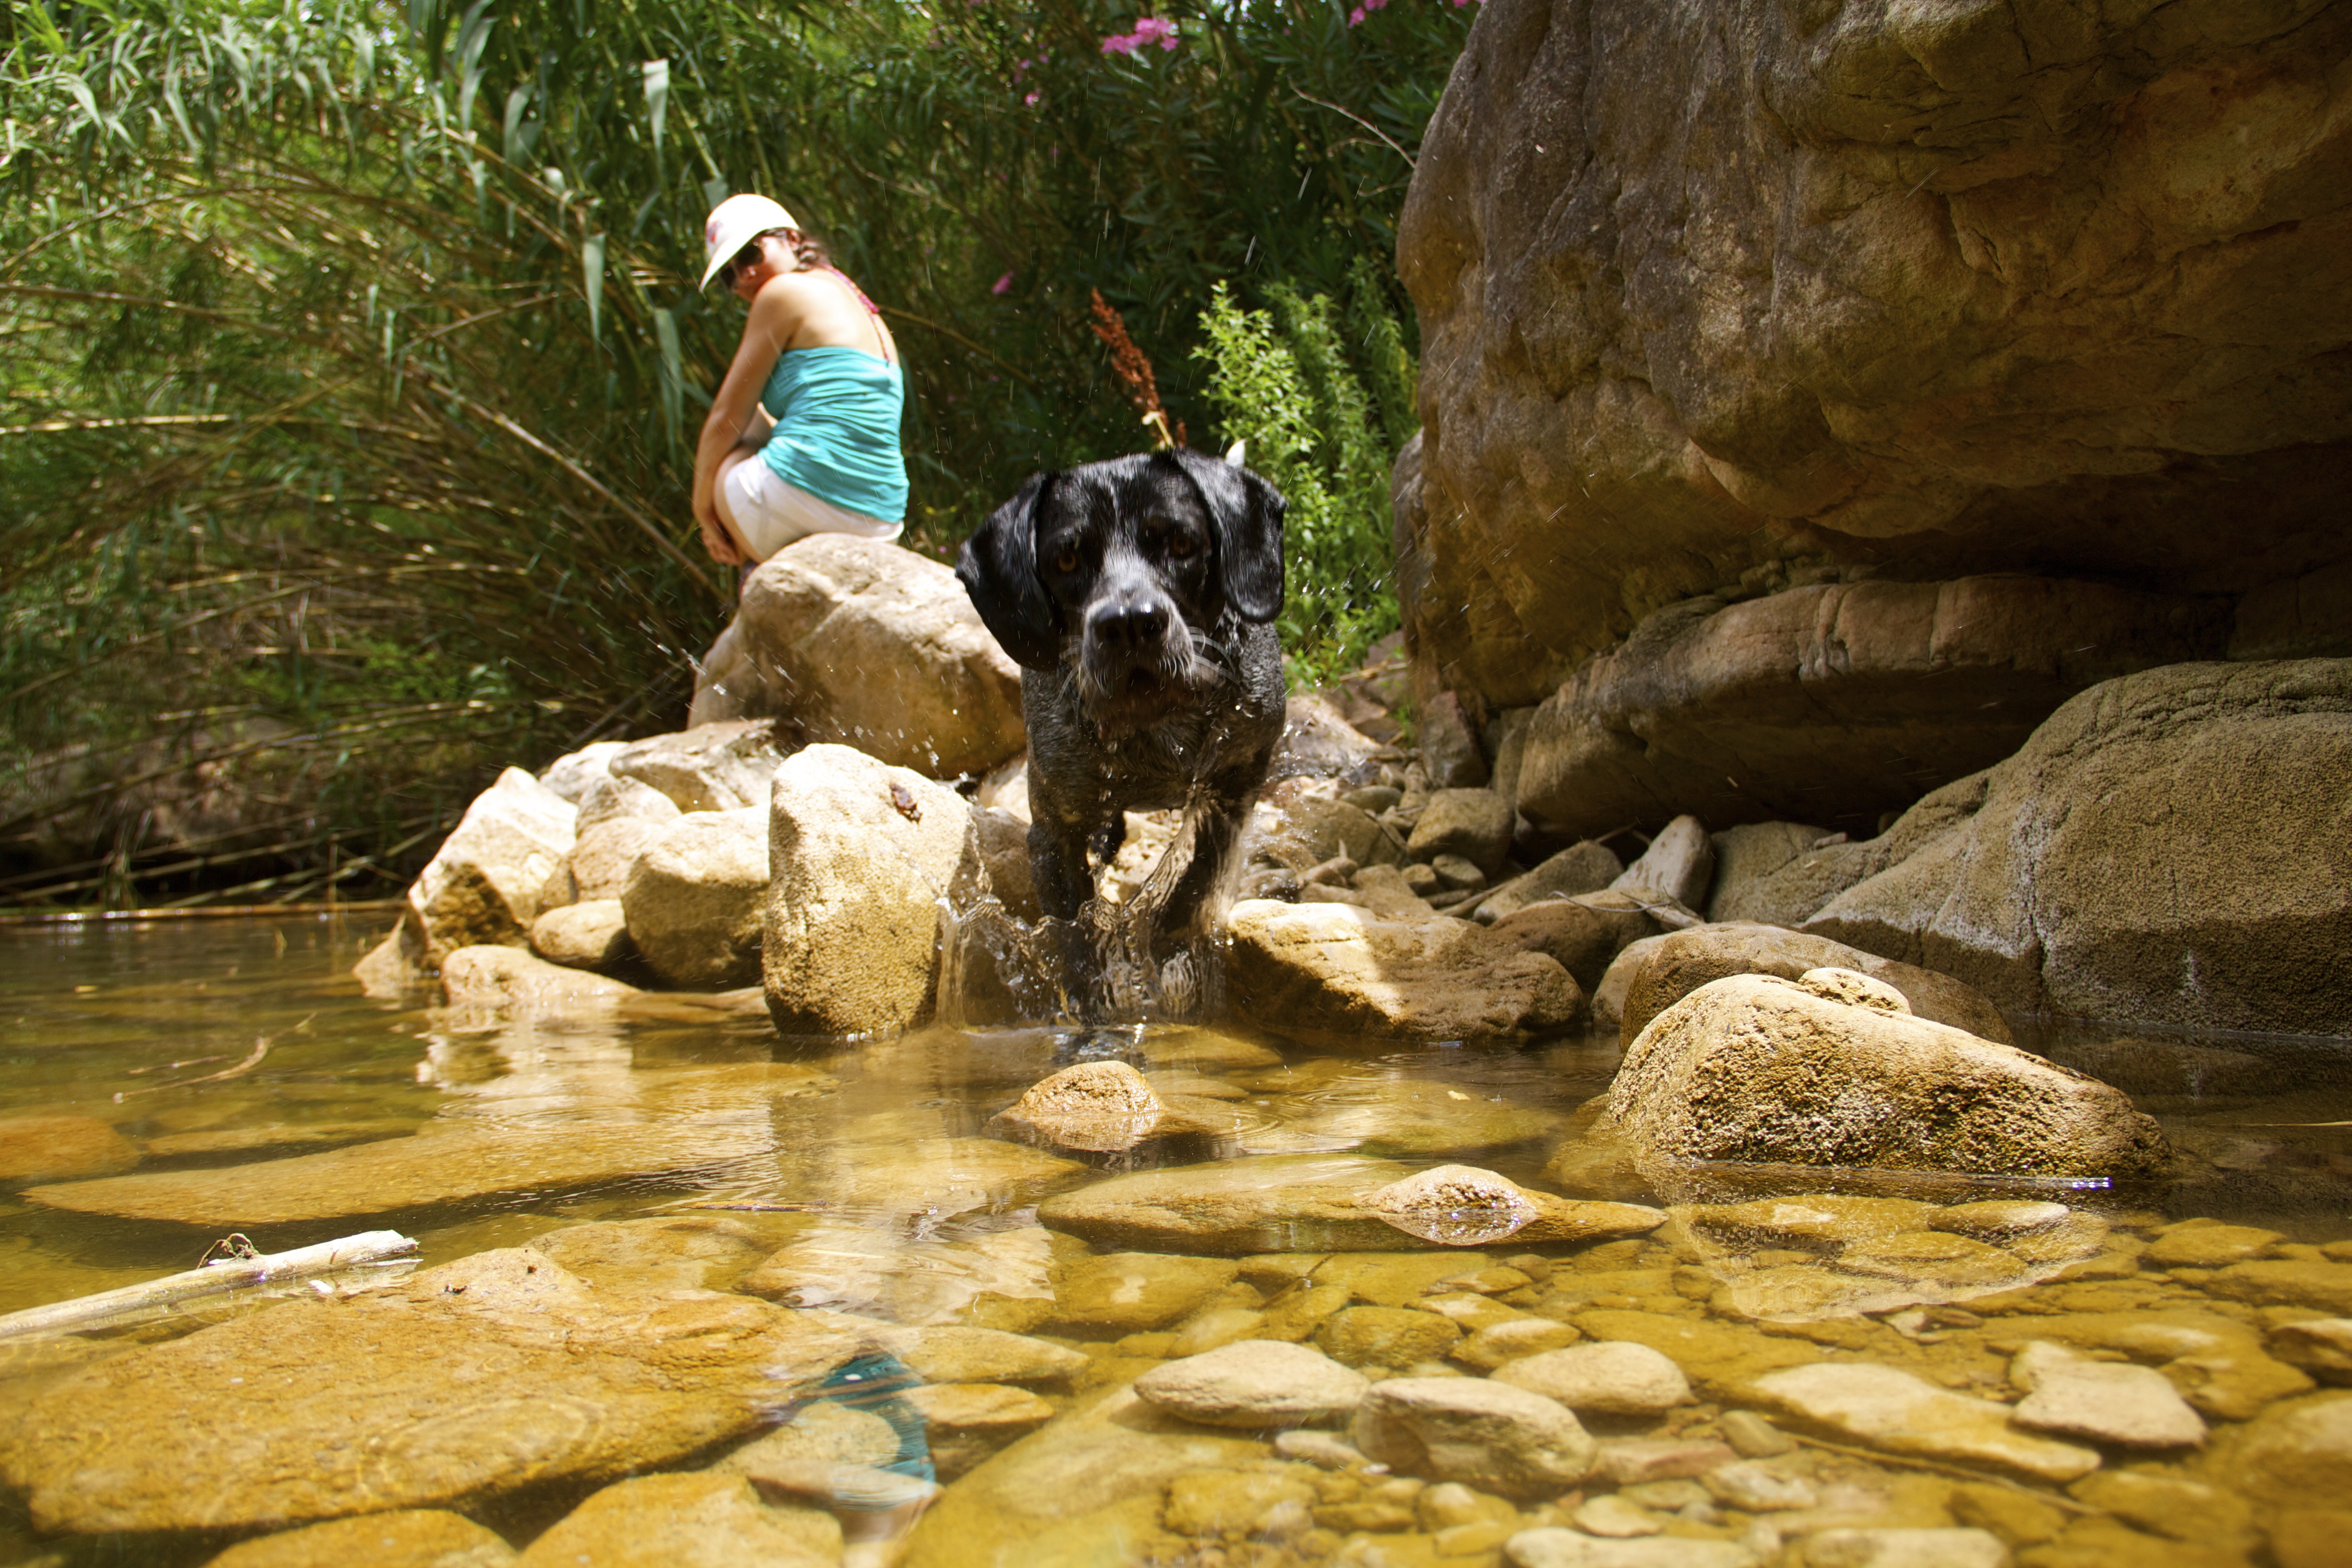
water, nature, rock, waterfall, wilderness, dog, animal, river, pond, wildlife, stream, zoo, pet, jungle, animals, water feature, la1